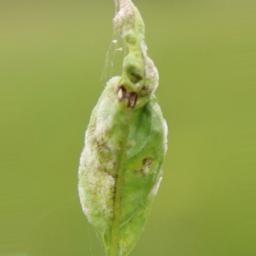
Label: powdery mildew